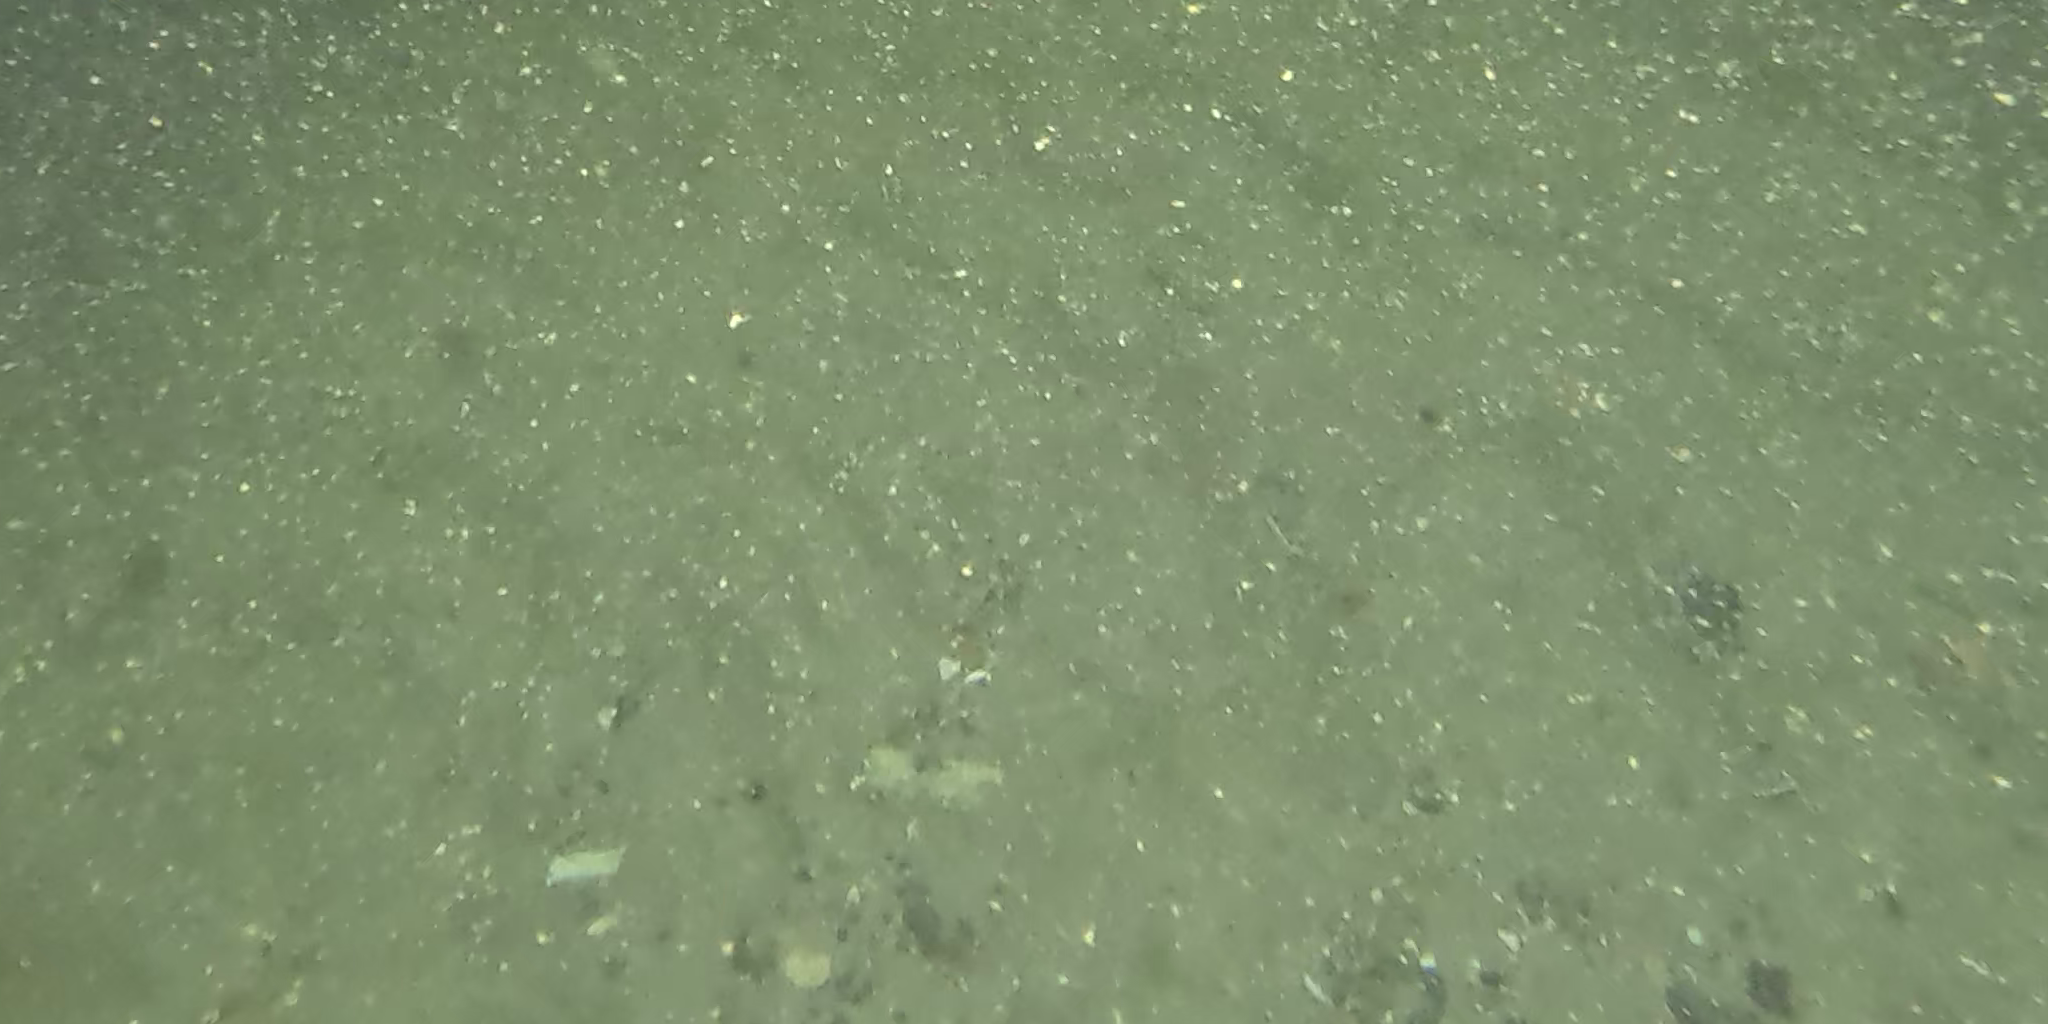
Seabed habitat: sand